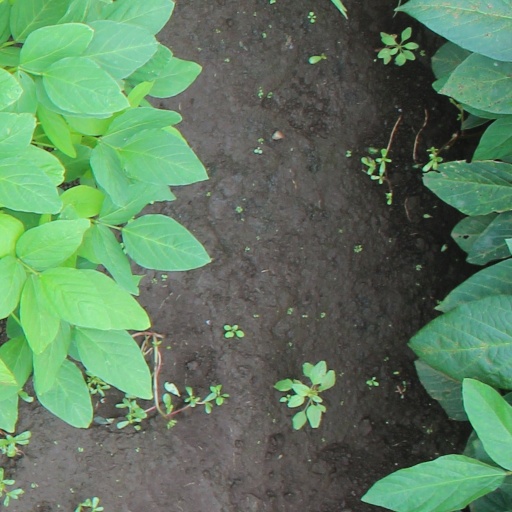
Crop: soybean